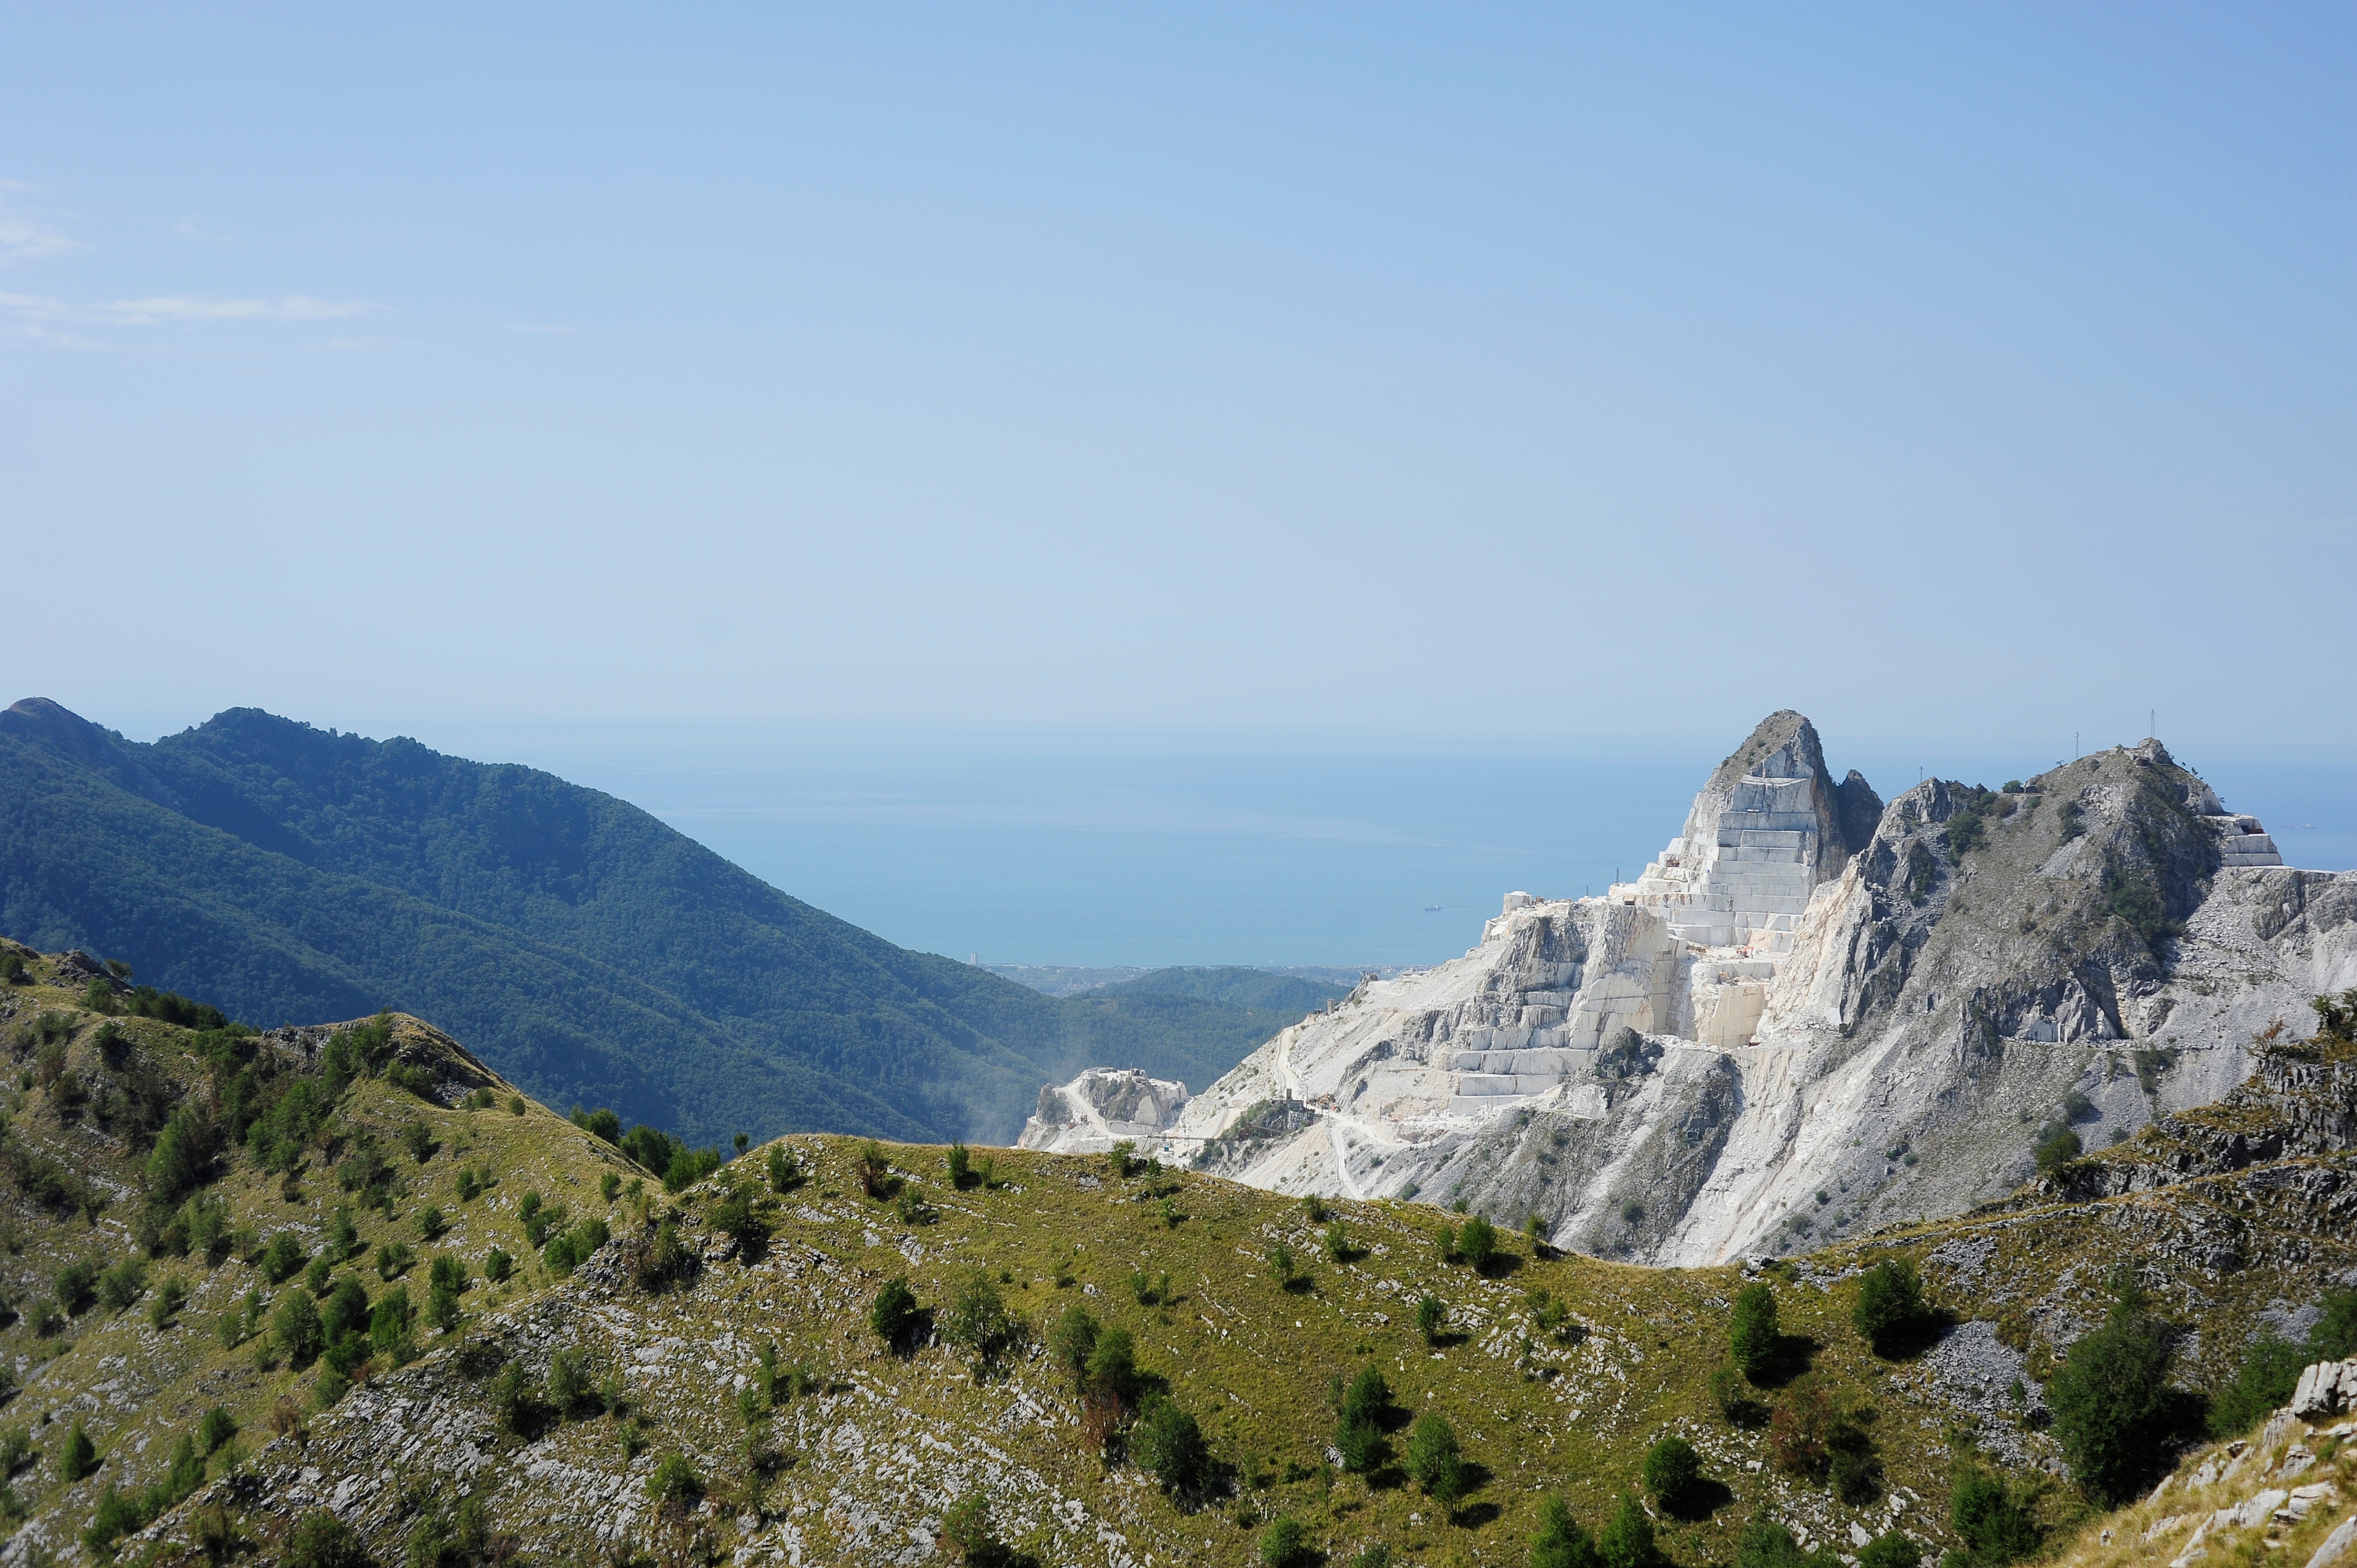
wilderness, walking, mountain, hiking, adventure, valley, mountain range, ridge, summit, alps, backpacking, plateau, fell, landform, mountain pass, geographical feature, mountainous landforms